Le Pâquier, Fribourg

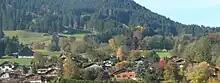
View of Le Pâquier

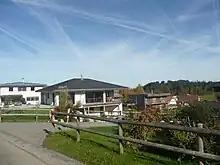
Houses in Le Pâquier

Le Pâquier has a population of . , 9.8% of the population are resident foreign nationals. Over the last 10 years (2000–2010) the population has changed at a rate of 16.7%. Migration accounted for 13.7%, while births and deaths accounted for 2.1%.